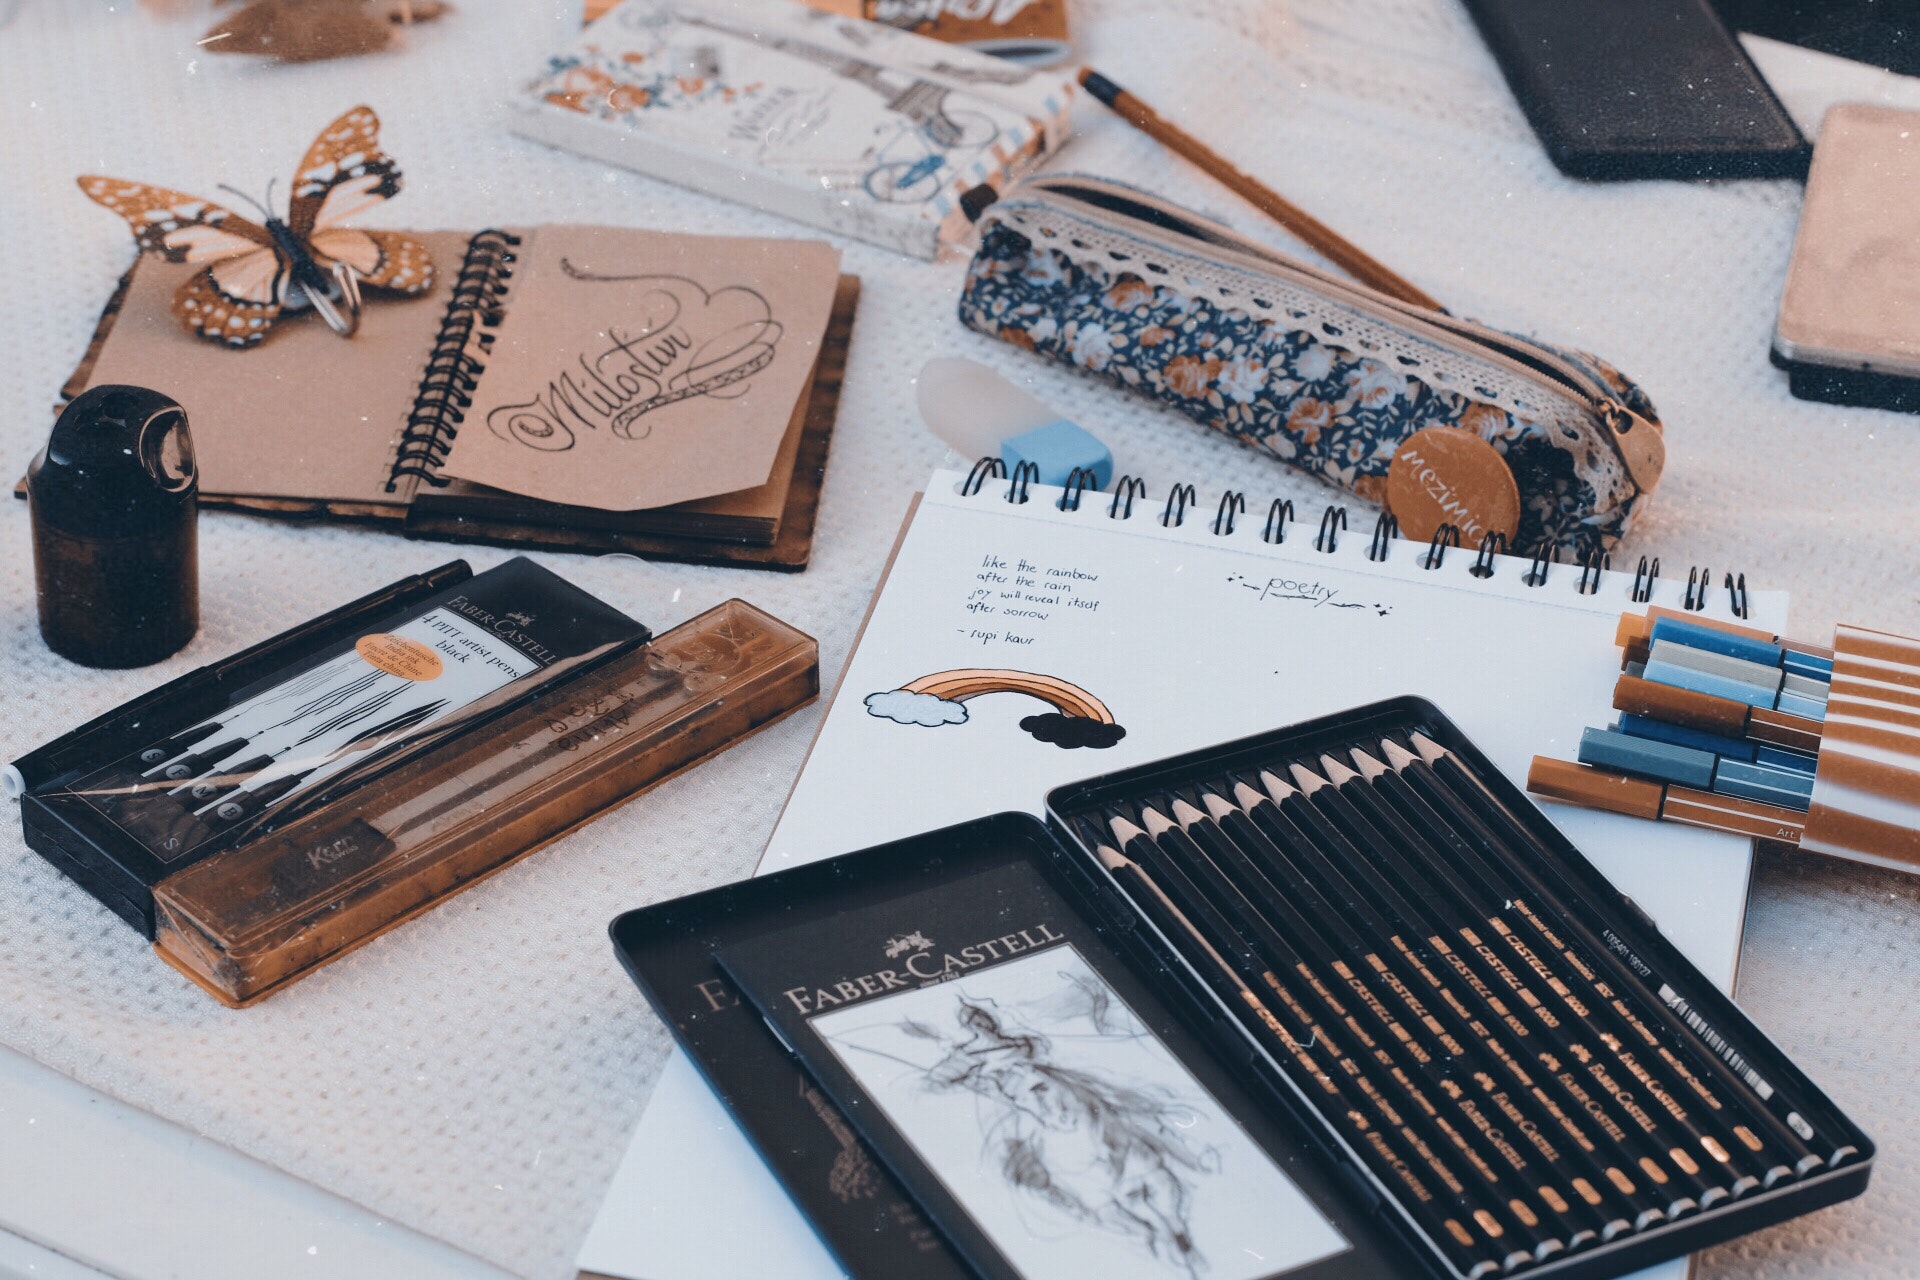
product, font